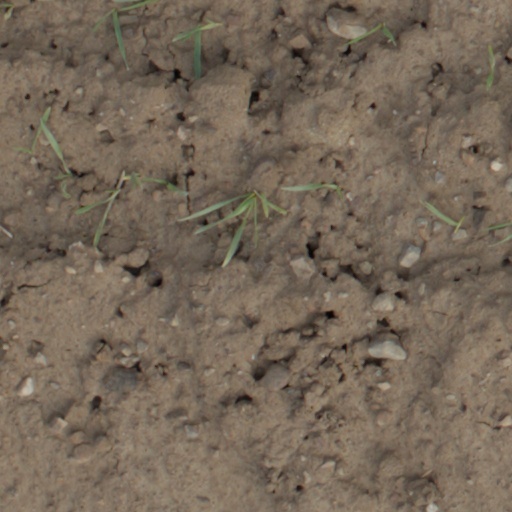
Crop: wheat